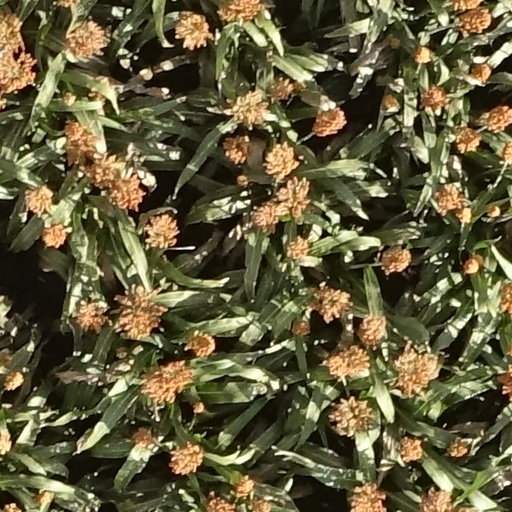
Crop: sorghum